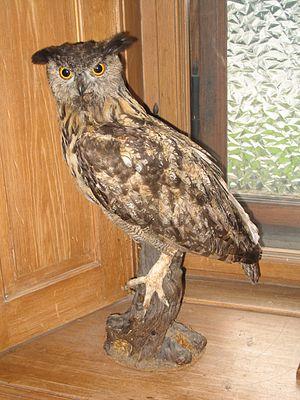
Le Musée régional de la faune alpine « Beck-Peccoz » est un musée d'éthologique situé près du chef-lieu de Gressoney-Saint-Jean, au cœur de la Vallée du Lys, en Vallée d'Aoste.